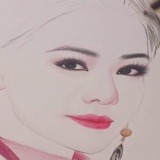
ca sĩ Nhật Kim Anh